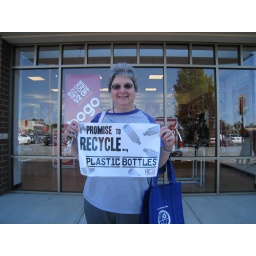
A promise to recycle plastic bottles at a Go Green event in Kernersville (10/3/2009_